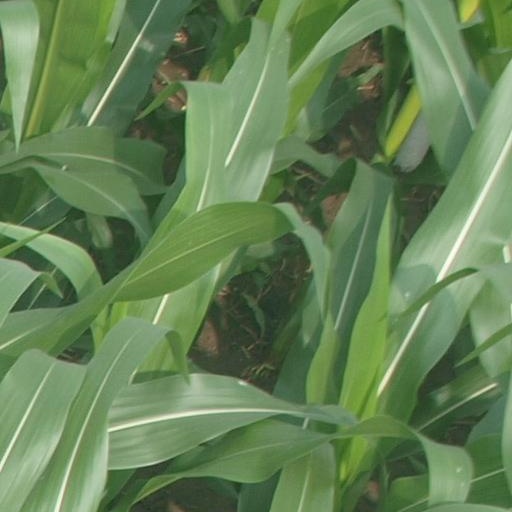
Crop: maize; corn